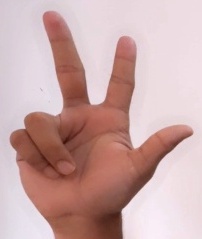
ASL sign: 3